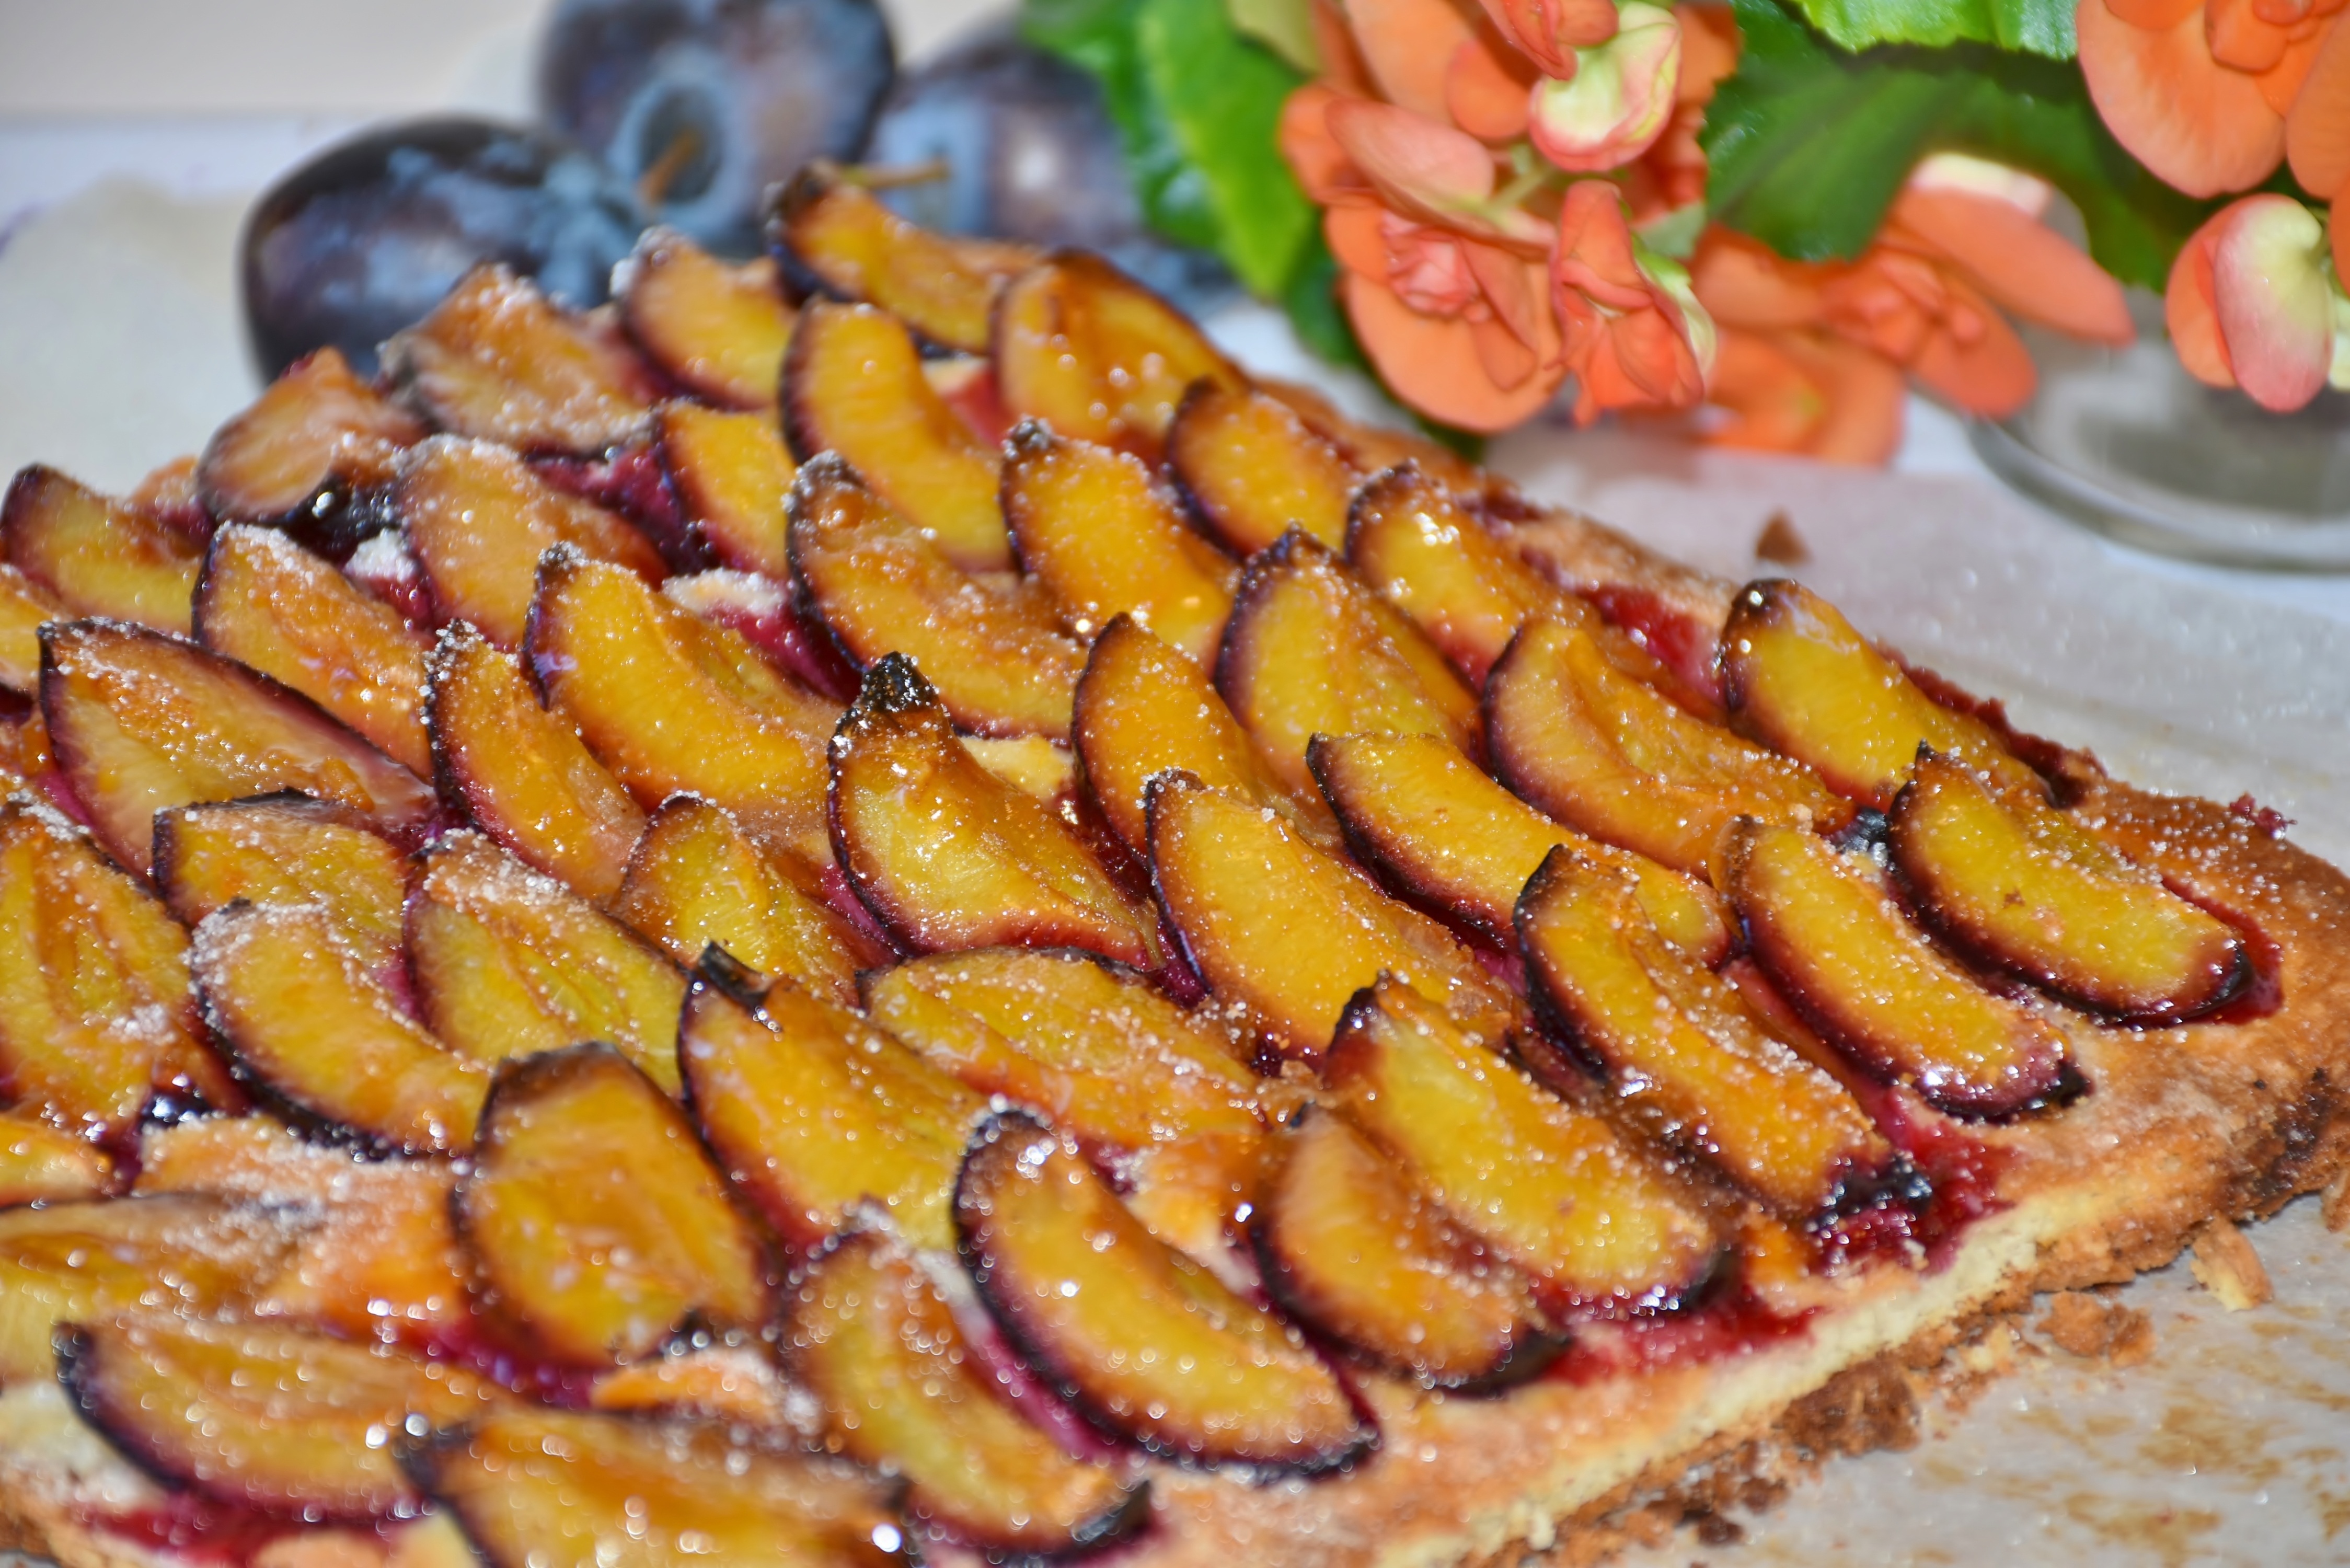
plant, fruit, sweet, dish, meal, food, produce, small, breakfast, baking, dessert, cuisine, delicious, cake, pie, plum, bake, pastries, candy, tart, plums, treat, confectionery, baked goods, flowering plant, rose family, fine pastry, plum cake, daayam, land plant